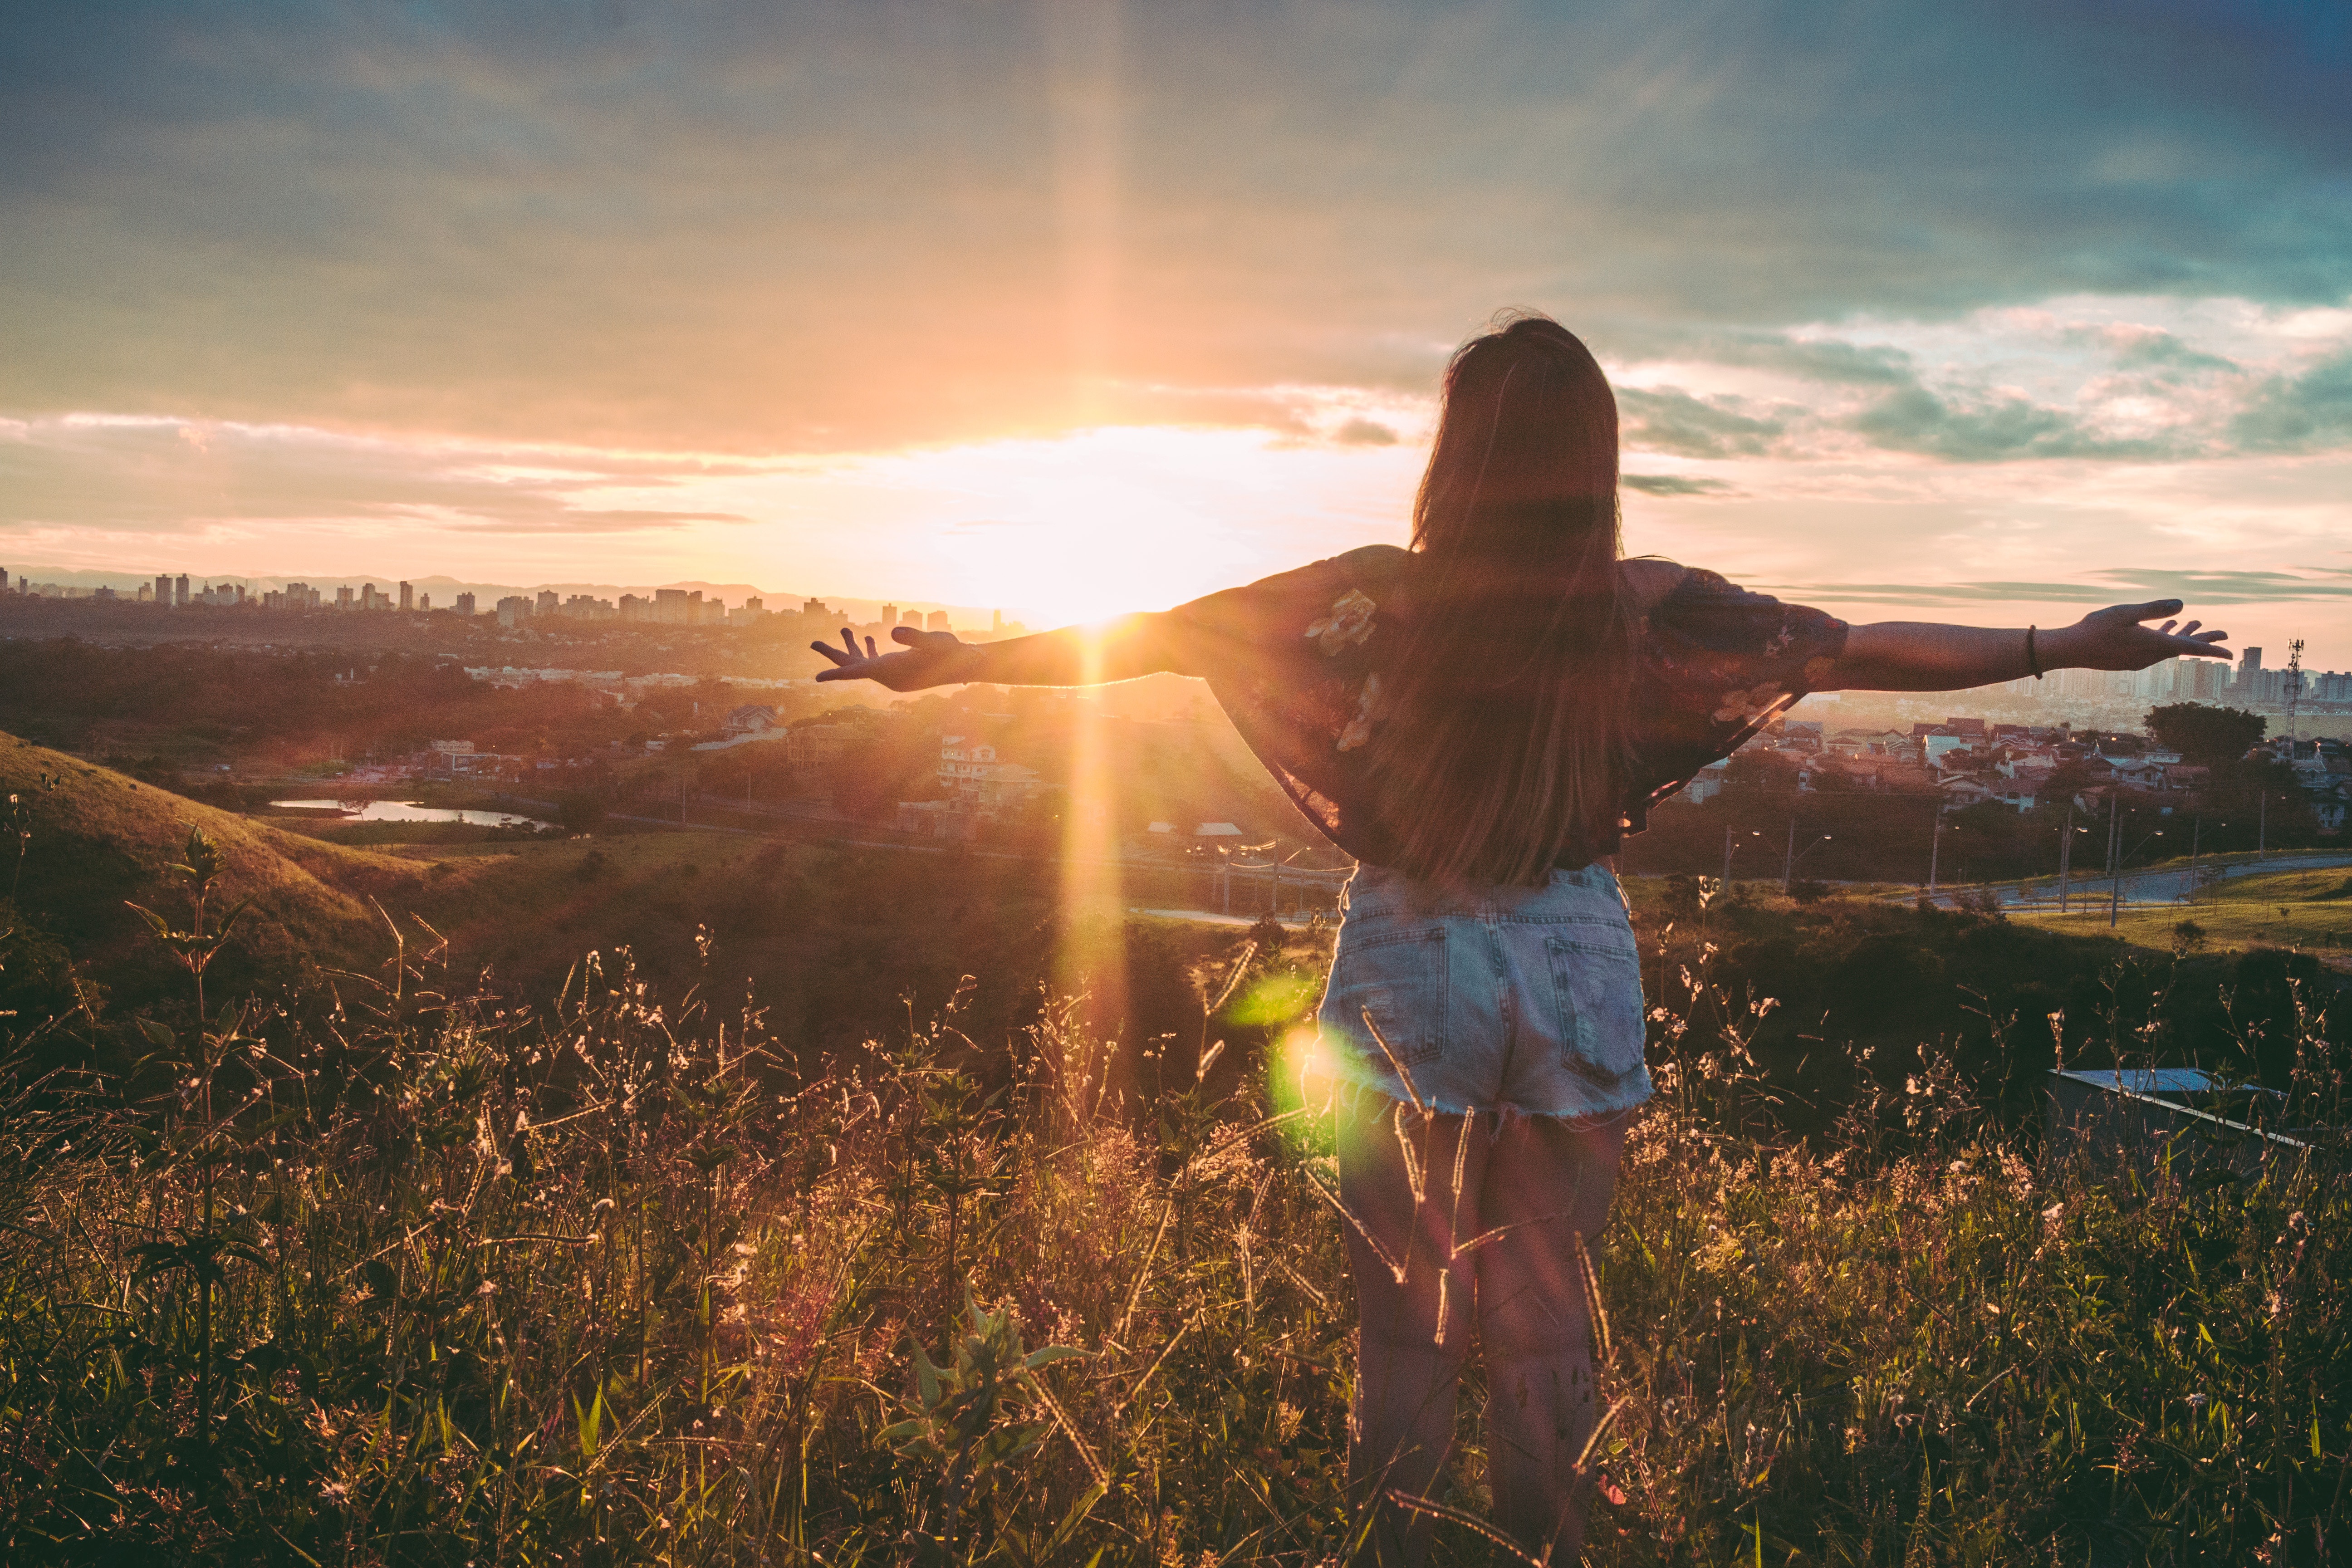
People in nature, sky, sun, sunlight, light, cloud, grass, sunset, morning, meadow, happy, backlighting, sunrise, summer, grassland, horizon, photography, lens flare, field, atmosphere, rural area, plant, evening, astronomical object, dawn, prairie, landscape, meteorological phenomenon, wildflower